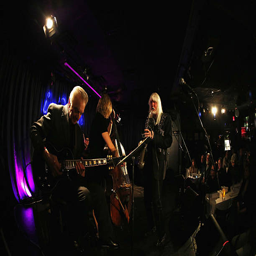
person performs with blues artist .